Arjen Lucassen

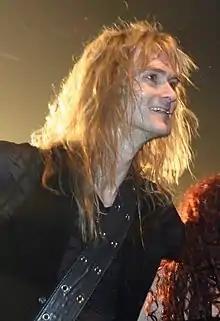
Lucassen with Stream of Passion in 2007

Arjen Anthony Lucassen (born 3 April 1960) is a Dutch singer, songwriter, multi-instrumentalist musician and record producer, best known for his long-running progressive metal/rock opera project Ayreon. Lucassen started his career in 1980 as the guitarist and backing vocalist of Dutch heavy metal band Bodine as Iron Anthony, before joining Vengeance in 1984. After eight years he left the band, wanting to go into a more progressive direction, and released two years later an unsuccessful solo album entitled "Pools of Sorrow, Waves of Joy" under the nickname Anthony.